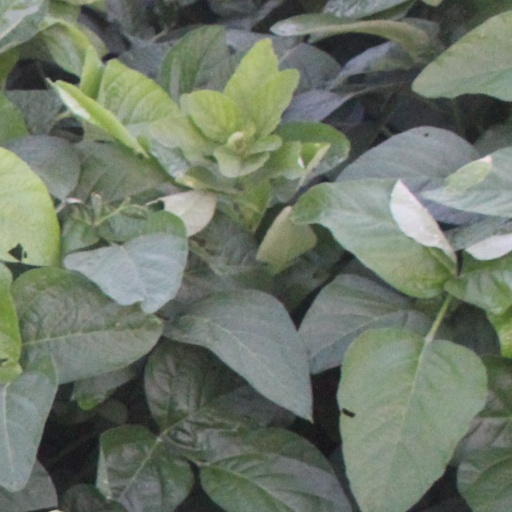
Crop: soybean